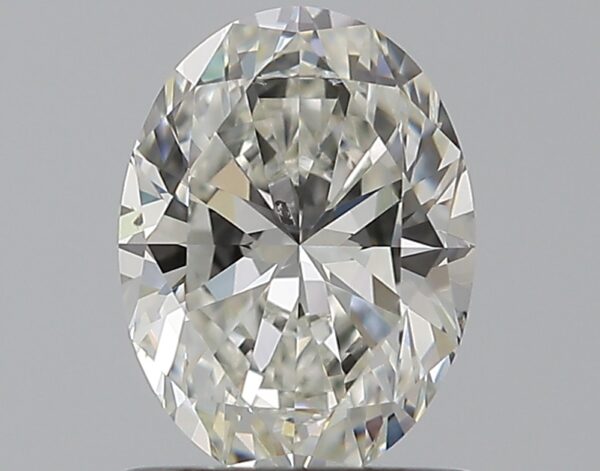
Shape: oval
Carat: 0.9
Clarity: SI1
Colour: H
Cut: EX
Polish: EX
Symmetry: EX
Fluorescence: N
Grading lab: GIA
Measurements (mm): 7.3 x 5.44 x 3.46